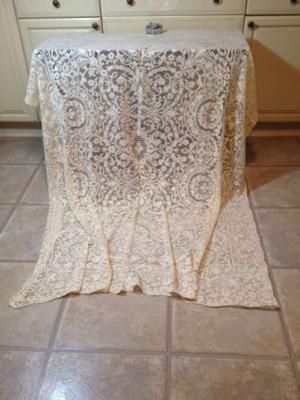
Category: table